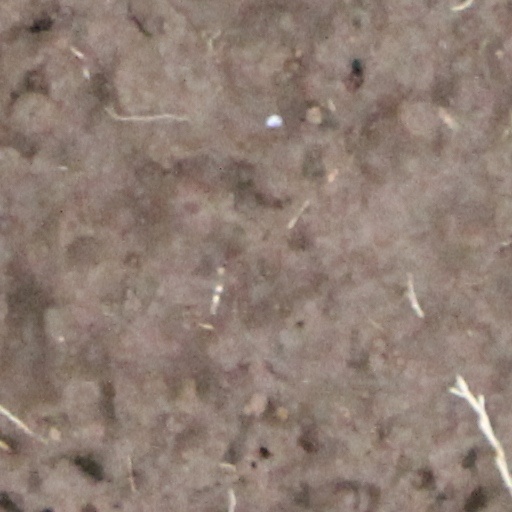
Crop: wheat